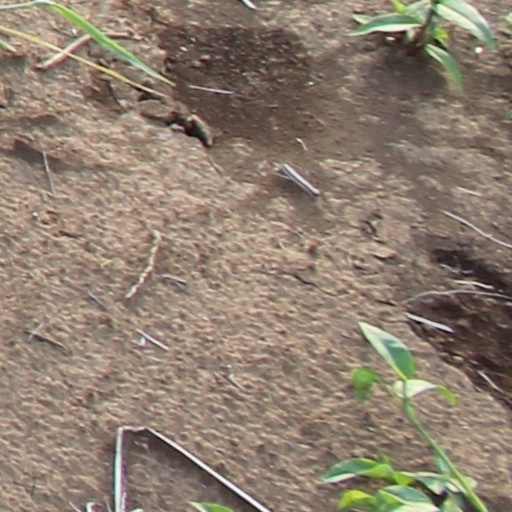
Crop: wheat